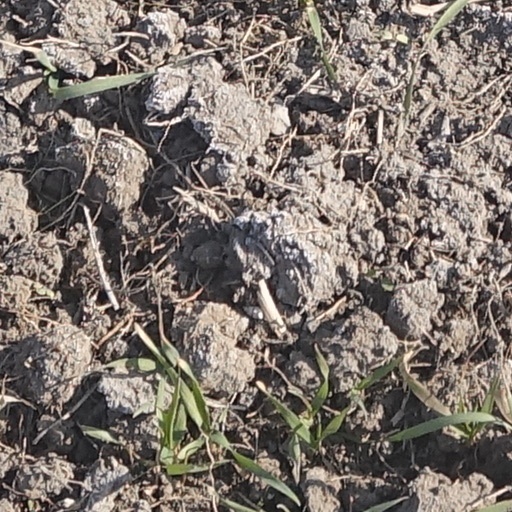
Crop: wheat